Malamente

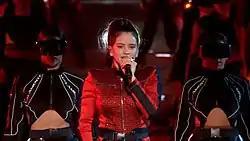
Rosalía performing a medley of "De aquí no sales" and "Malamente" at the MTV Europe Music Awards 2018.

"Malamente" was performed in a great quantity of festivals and award shows during its promotion period. Its first performance happened at Sónar music festival, held at the Fira de Montjuïc on 15 June 2018. Rosalía later performed at Festival Cultura Inquieta in Getafe, near Madrid, at the Flamenco Biennial in Seville, and in Santiago de Compostela. She also served as the opening act for Rozalén at Starlite Festival, in Marbella and for Juanes at the Hollywood Bowl, in Los Angeles. In September, Rosalía presented "Malamente" for the first time in Miami to celebrate her five Latin Grammy nominations.